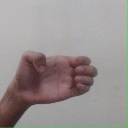
अक्षर: ख